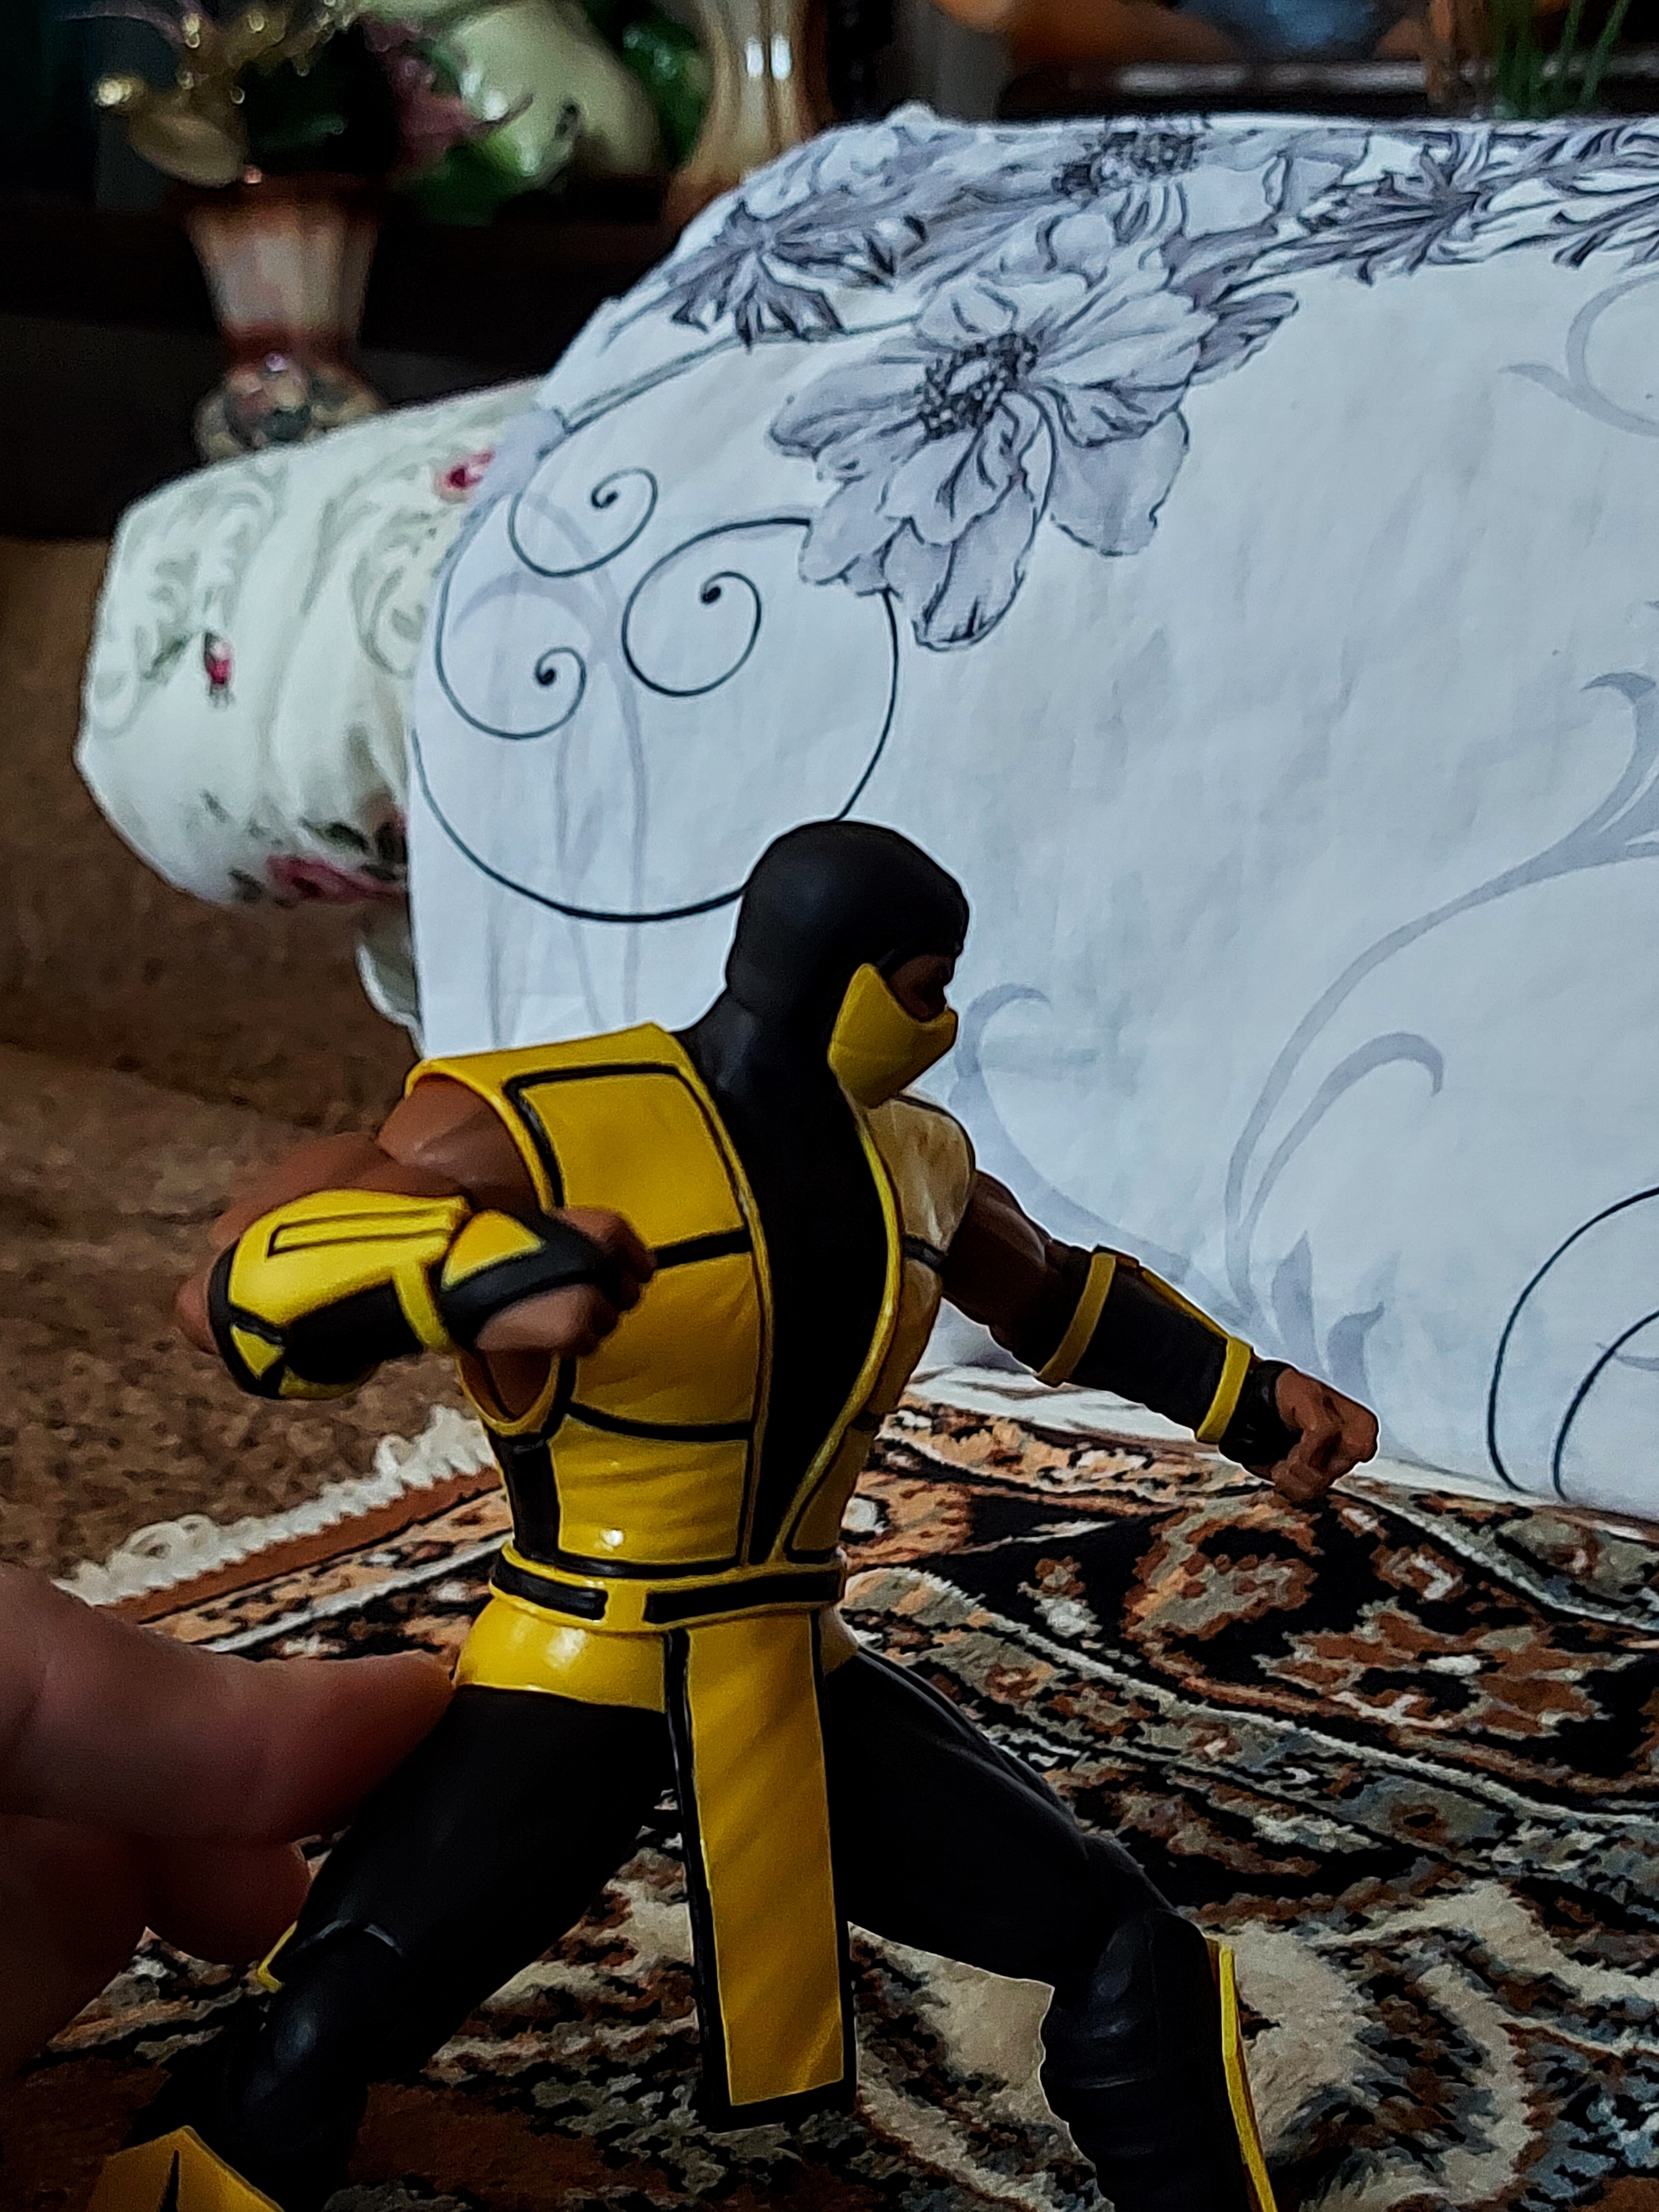
scorpion, storm, collectibles, art, cartoon, workwear, toy, personal protective equipment, recreation, fictional character, painting, illustration, costume, drawing, justice league, fiction, action figure, comics, visual arts, cg artwork, anime, superhero, hero, animation, graphic design, blue collar worker, uniform, sitting, graphics, costume design, Animated cartoon, mural, adventure